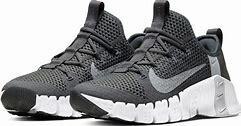
Brand: Nike
Model: Free Metcon 3